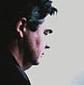
Age: 50